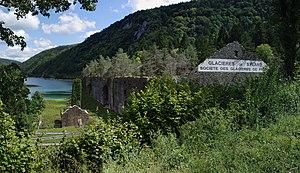
Glacières de Sylans, Sylans.
Les glacières de Sylans était le nom de l'un des plus importants chantiers de glace français du XIXᵉ siècle. Les bâtiments de cette société, dont d'imposantes glacières, étaient construits au bord du lac de Sylans qui est un lac naturel situé sur les communes du Poizat et des Neyrolles, dans le département de l'Ain.